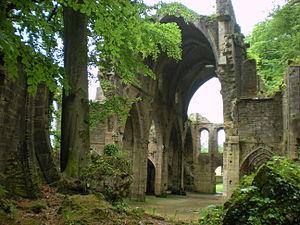
Trois-Fontaines-l'Abbaye est une commune française située dans le département de la Marne, en région Grand Est.
L'abbaye cistercienne de Trois-Fontaines, sur la commune de Trois-Fontaines-l'Abbaye, fut fondée en 1118 au diocèse de Châlons-en-Champagne ; elle était la première abbaye-fille de Clairvaux sous l'abbatiat de saint Bernard.
Cet article liste les abbayes cisterciennes actives ou ayant existé sur le territoire français actuel. Ces abbayes ont appartenu, à différentes époques, à des ordres ou des congrégations ou des groupements dits « cisterciens ».